James Hamilton, 1st Earl of Clanbrassil (first creation)

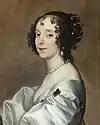
"Portrait of an Unknown Lady", likely, Lady Anne, Countess of Clanbrassil, by Theodore Russel,

In 1638 he was betrothed to Lady Mary Boyle, the 13-year-old daughter of the 1st Earl of Cork. The marriage, however, never took place, as Mary, despite intense pressure from her formidable father, absolutely refused to marry him, on the unflattering ground that she found him physically repulsive. This defiance of a father's wishes, particularly in such a young girl, was almost unprecedented in the seventeenth century. Mary, however, was noted from an early age for her extraordinary strength of character. Even her father ruefully admitted that he was unable to control "my unruly daughter", and since he was genuinely fond of her he let the betrothal lapse.